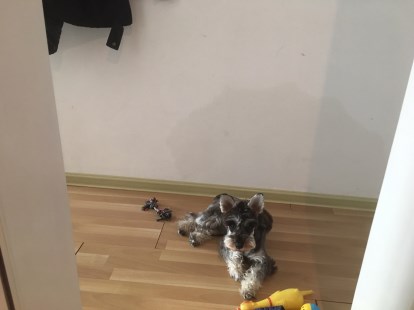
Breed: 2342-n000102-miniature_schnauzer